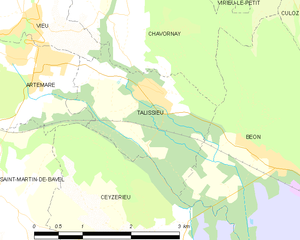
Carte des communes françaises: Talissieu
Talissieu est une commune française, située dans le département de l'Ain en région Auvergne-Rhône-Alpes.